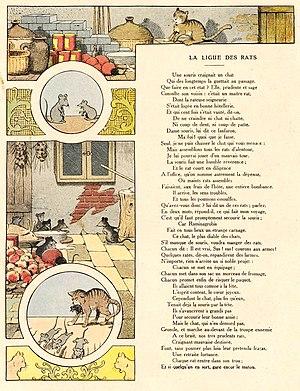
La Ligue des rats est une fable non recueillie de Jean de La Fontaine, publiée en 1692 dans le Livre XIII.